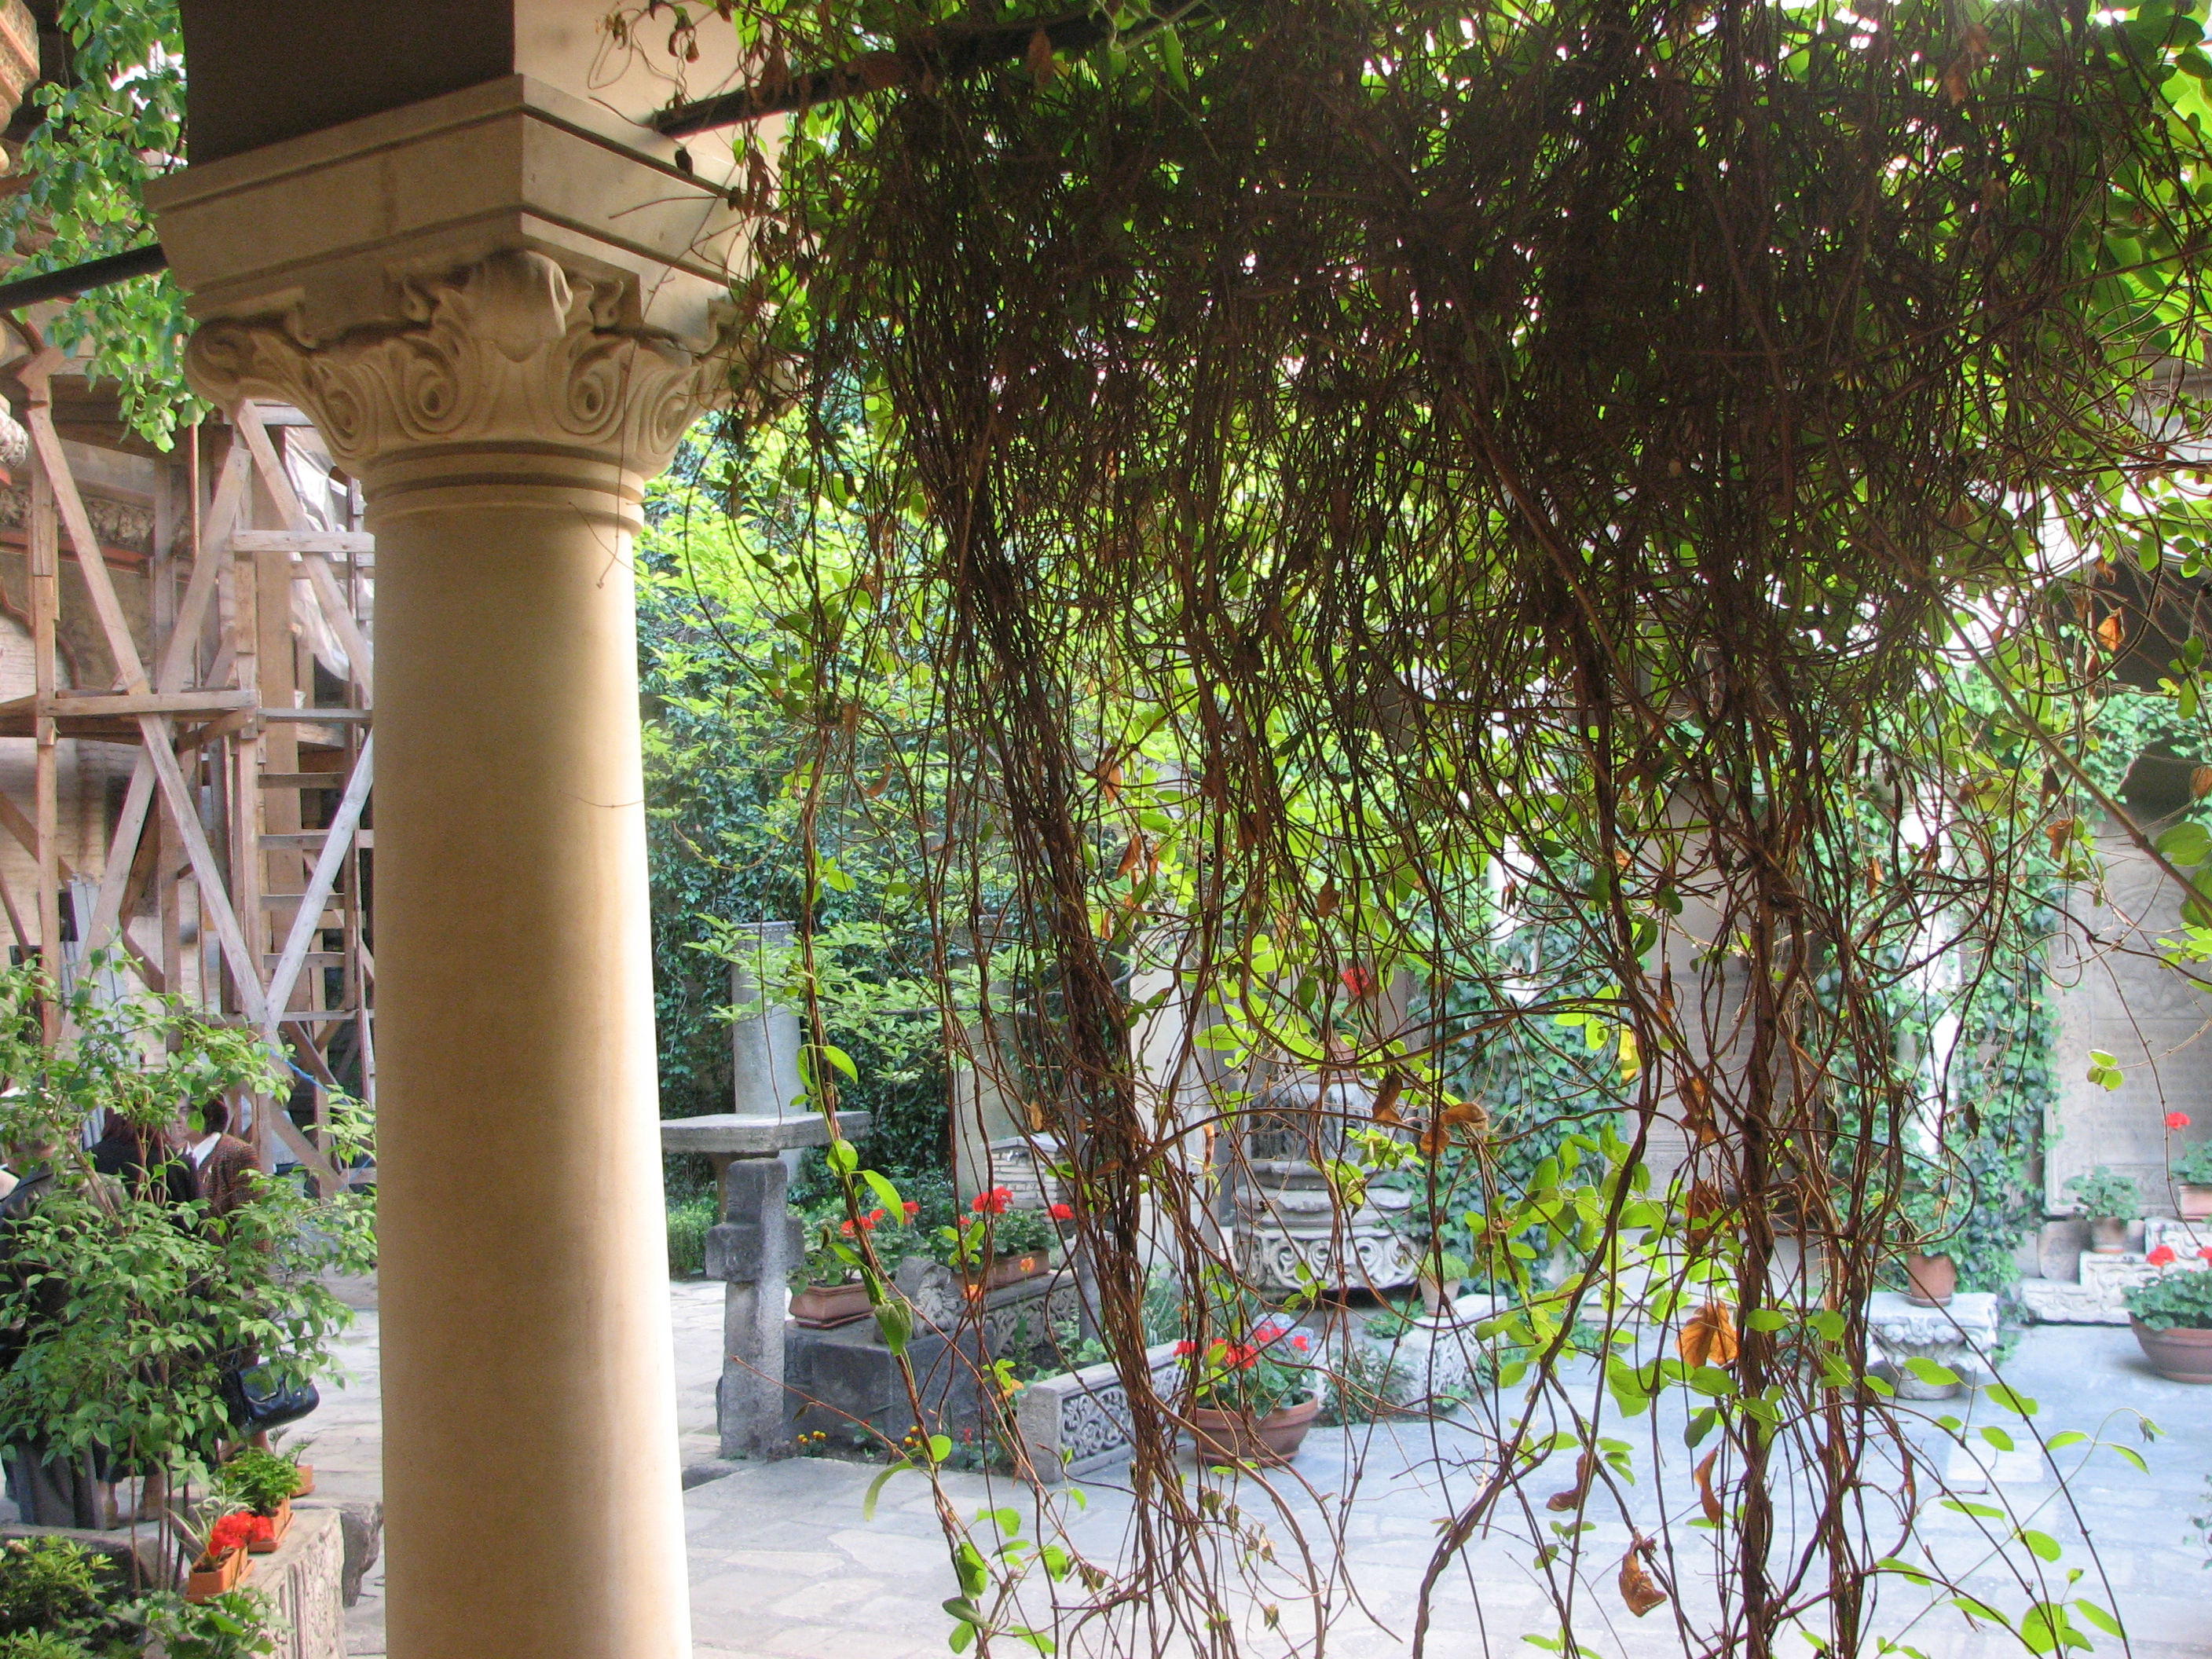
tree, architecture, photography, flower, building, photo, europe, arch, religion, botany, church, garden, christian, photos, religious, free, de, churches, fotografie, christianity, romana, orthodox, eastern, yard, romania, bor, biserica, arhitectura, orthodoxy, romanian, ortodoxa, ortodox, ortodoxia, ortodoxie, ecclesiastical, bisericeasc, cladire, edificiu, stavropoleos, cre tinism, cre tin, woody plant, outdoor structure